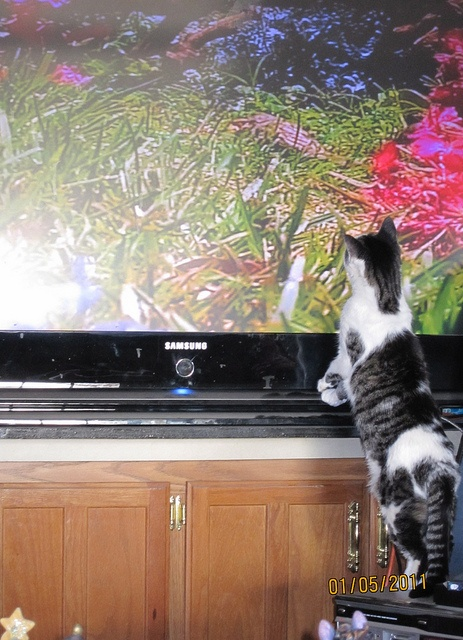
A cat staring at a flat screen TV with plants and flowers on it.
A cat looking at the television with flowers on the screen.
A cat is looking at a television screen with grass and flowers.
A cat is perched on a cabinet looking at a picture.
A cat is climbing on furniture to look out a window.